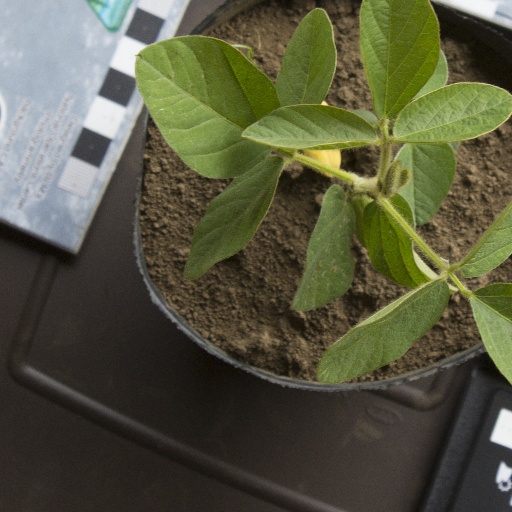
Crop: soybean